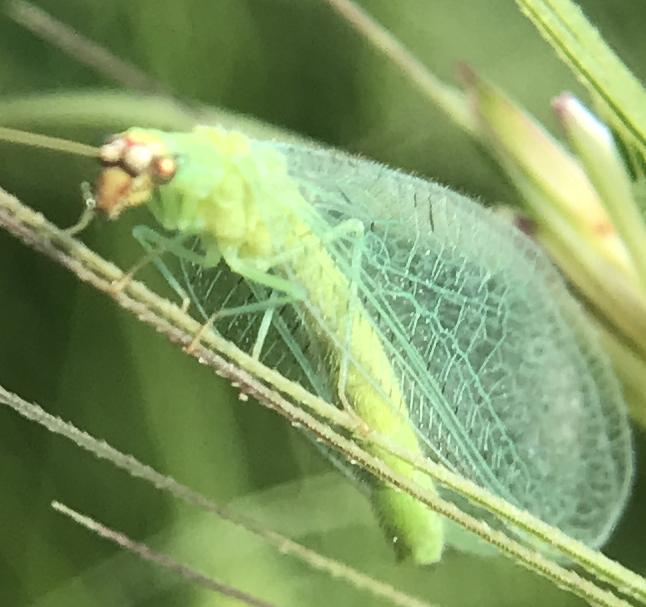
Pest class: predators